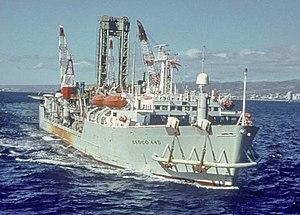
R/V Sedco 445 utilisé par OMI pour tester le ramassage des nodules polymétallique
Les nodules polymétalliques, aussi appelés nodules de manganèse, sont des concrétions rocheuses reposant sur le lit océanique ; ils sont formés de cercles concentriques d’hydroxydes de fer et de manganèse autour d’un noyau.